Rabbot

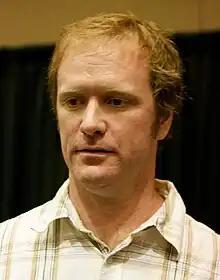
Dave Willis co-wrote "Rabbot" along with Matt Maiellaro.

"Rabbot" is the pilot as well as the first episode of "Aqua Teen Hunger Force". It was written and directed by series creators Dave Willis and Matt Maiellaro, who have since written and directed every episode of the series. Several backgrounds were borrowed from other Cartoon Network properties like "Johnny Quest" and "" for use in "Rabbot". The "Powerpuff Mall" featured in this episode was taken from the pilot episode of "The Powerpuff Girls", "Meat Fuzzy Lumkins", the same mall appears in later episodes. Additional backgrounds made original for the series were done by Jon Schnepp and Bob Pettitt.